Jaroslav Ježek (designer)

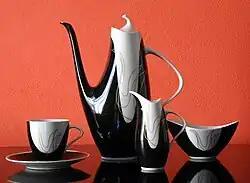
Porcelain set "Elka" by Jaroslav Ježek

Jaroslav Ježek (26 January 1923 – 2002) was a Czech industrial designer. He was one of the founders of the "Brussels style", an important development in Czech design in 1950s and 60s. Ježek created 52 complete porcelain sets and more than one hundred designs for porcelain sculptures.